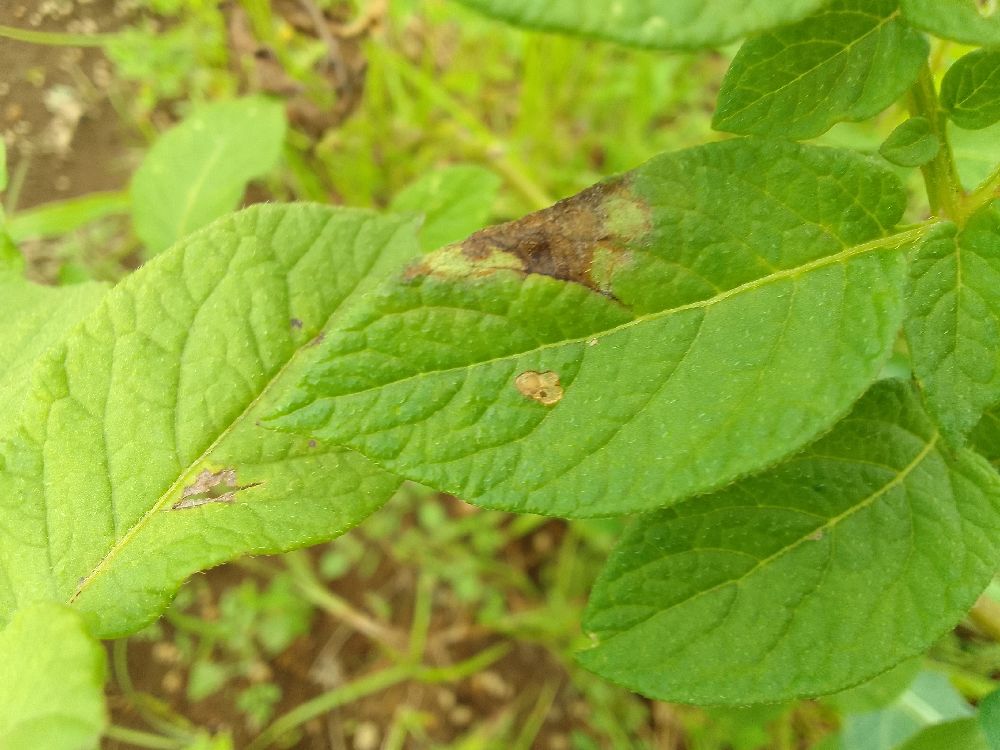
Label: Late blight